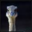
Label: bird